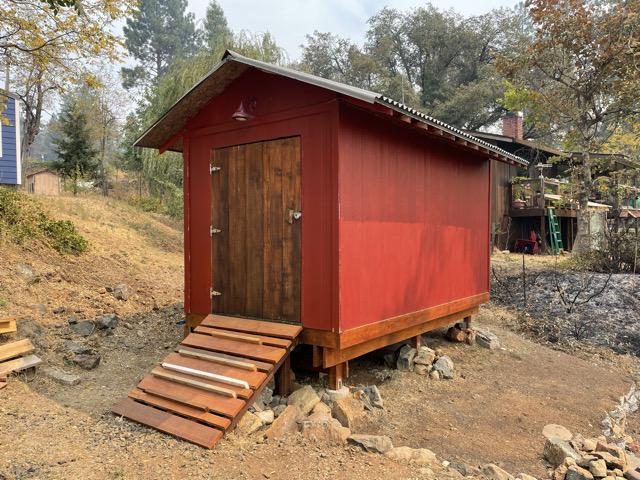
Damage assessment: no_damage